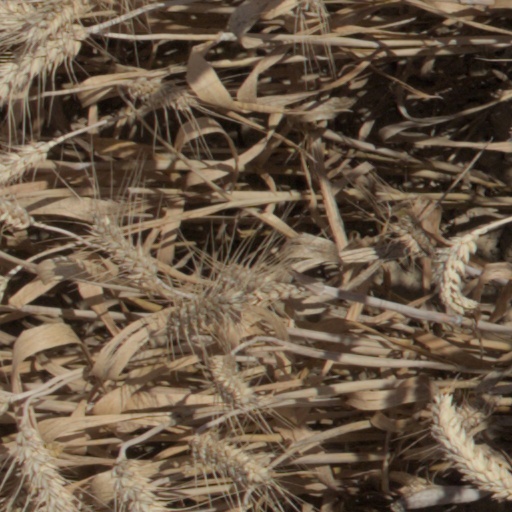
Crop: wheat